Port Credit

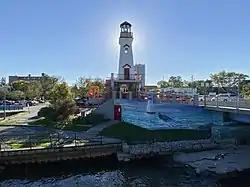
Port Credit Lighthouse

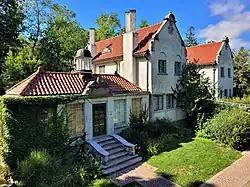
Adamson Estate

Starting early in the 20th century, particularly after the paving of the Lakeshore Highway in 1915, Port Credit had become an attractive location for business, travellers and people wishing to leave the city of Toronto in summer. In 1960 the Don Rowing Club moved to the banks of the Credit River.